Caucasus Nature Reserve

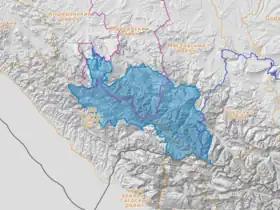
Boundaries of the Caucasus Nature Reserve, in the northwest Caucasus Mountains

Caucasus is located in the Caucasus mixed forests ecoregion. This ecoregion is located along the Caucasus Mountains between the Black Sea and the Caspian Sea. The region has one of the highest levels of species endemism and diversity in the world: 23% of vascular species, and 10% of vertebrates.